Grape Bay Ltd v A-G of Bermuda

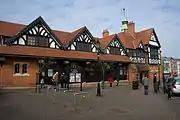
A McDonald's restaurant, built in keeping, in Bray, Ireland. All new foreign corporation restaurants were/are banned in Bermuda.

Grape Bay Ltd v Attorney-General of Bermuda [1999] UKPC 43 is a case concerning expressly analogous principles to compulsory purchase by the Judicial Committee of the Privy Council and is important for English land law. It directly concerns a state prohibition which impacts a development that is underway, by agreement but not in any substantive physical form. It held that an Act passed by the Bermudian legislature to prevent foreign corporation restaurants from opening (including McDonald's) did not amount to a "regulatory taking" or an unconstitutional deprivation of property without compensation. In doing so, Lord Hoffmann distinguished between an infringement of "liberty" and an infringement of "property" in a manner similar to Wesley Newcomb Hohfeld's classic analysis.